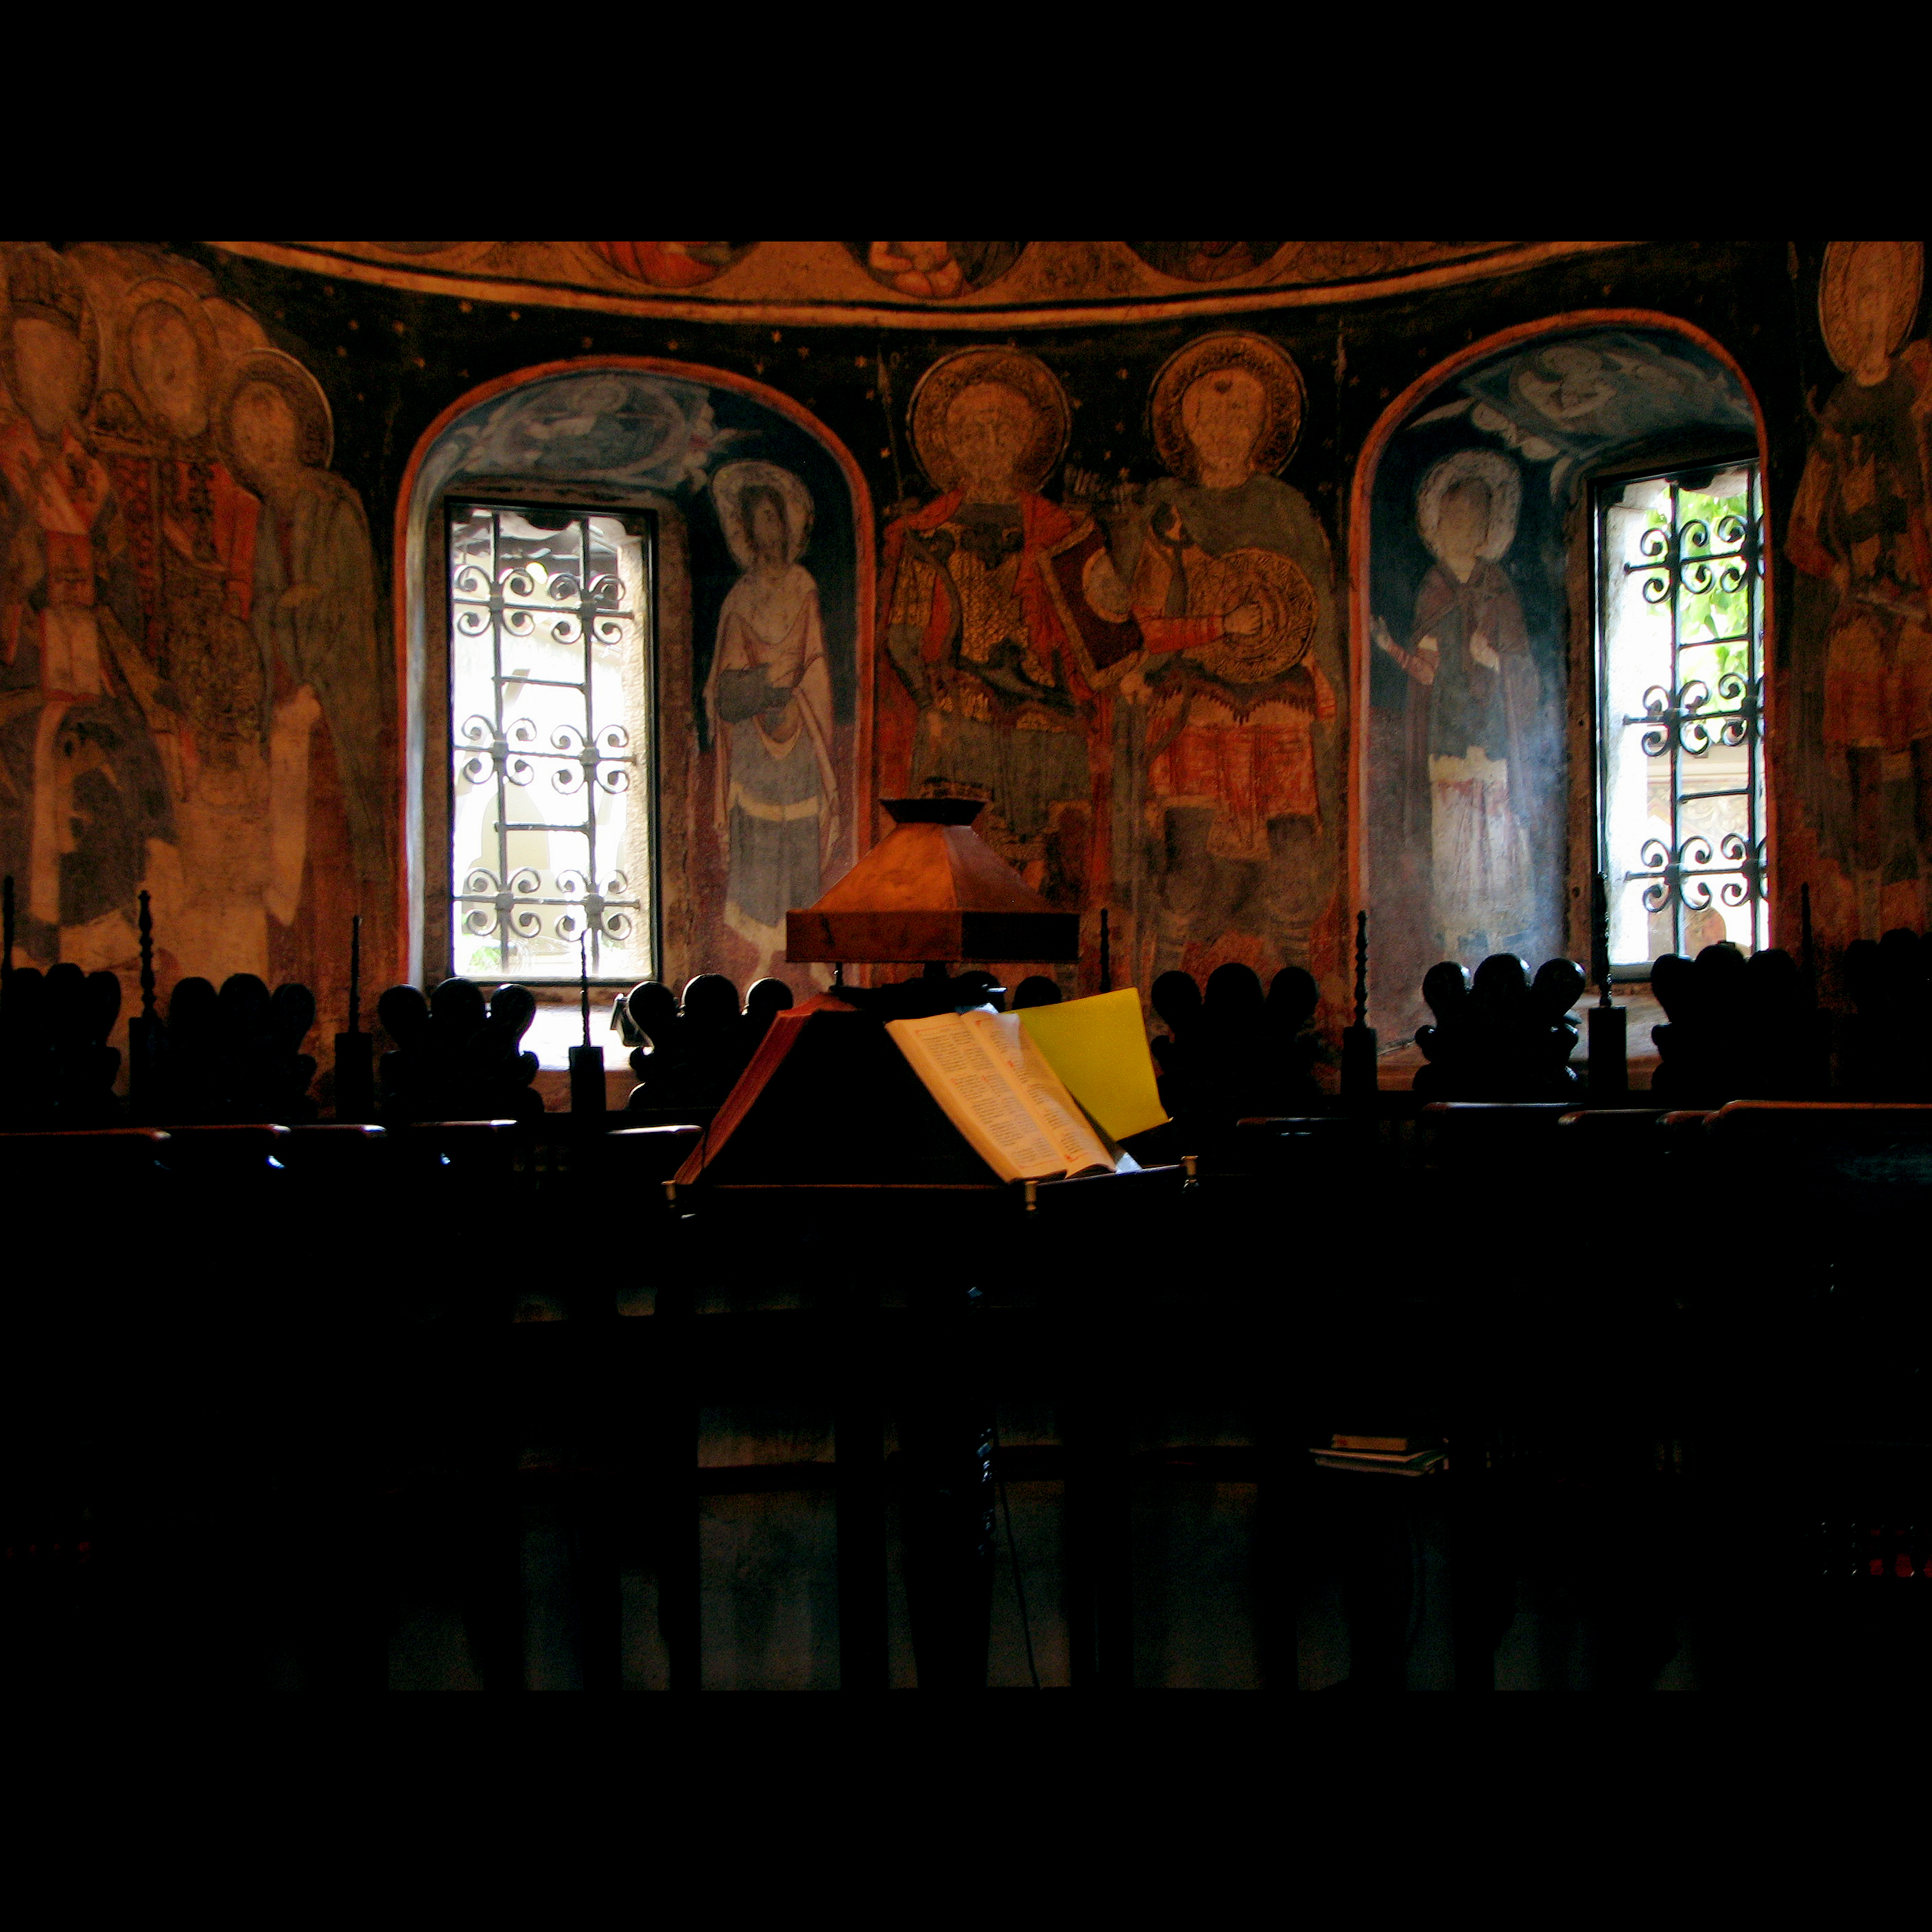
light, architecture, night, photography, window, building, photo, europe, religion, darkness, church, christian, lighting, photos, religious, de, monastery, churches, fotografie, christianity, romana, orthodox, eastern, romania, bucharest, convent, bor, biserica, arhitectura, orthodoxy, romanian, ortodoxa, ortodox, manastirea, manastire, ortodoxia, ortodoxie, ecclesiastical, bisericeasc, cladire, edificiu, bucuresti, centrulvechi, lipscani, stavro, stavropoleos, brancovenesc, 1724, cre tinism, cre tin